Hatadage

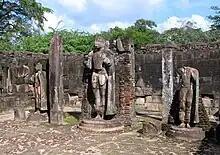
The three Buddha statues inside the shrine

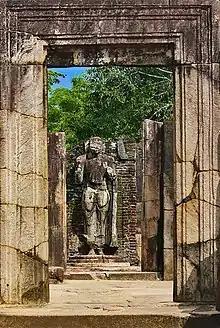
Centered and taller Buddha statue at the house

The shrine is surrounded by a stone wall, long and wide. On its southern side is a doorway decorated with stone carvings, leading to a stone paved terrace. The main entrance to the shrine, which is also decorated with stone carvings and a sandakada pahana, is directly in front of it. Another smaller doorway is placed on the eastern side of the shrine.